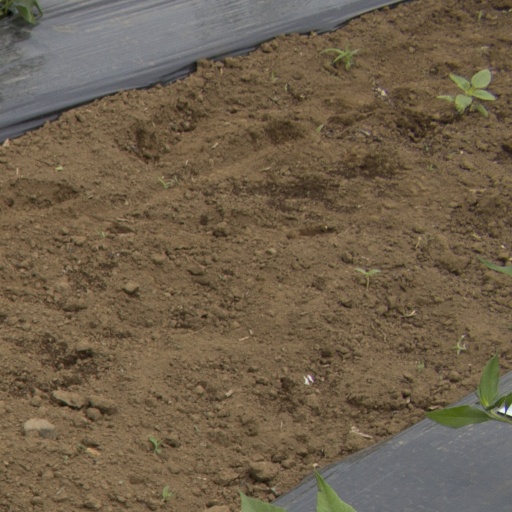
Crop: Jerusalem artichoke